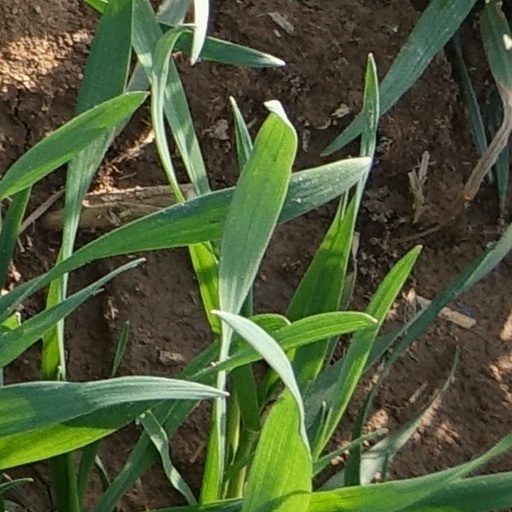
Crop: wheat